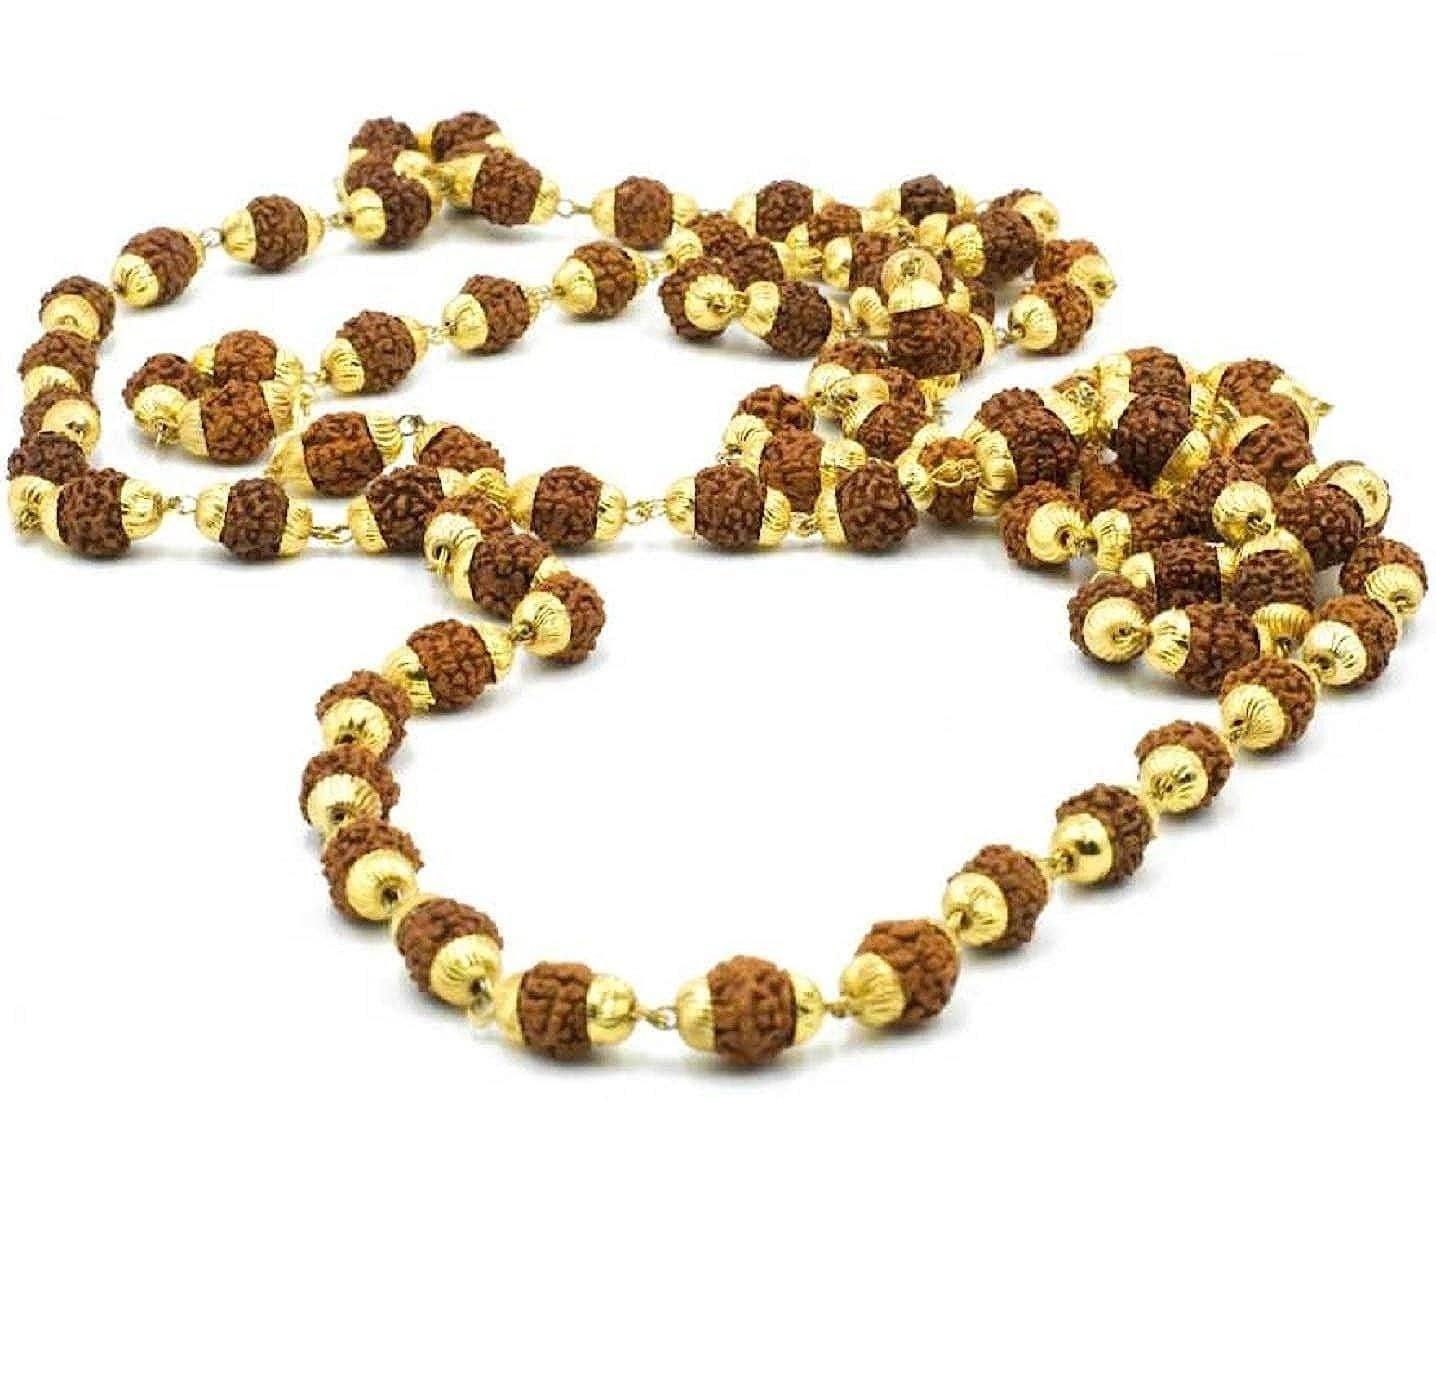
Jaipur gemstone- Gold Cap With Rudraksha Rudraksha Mala For Men| Natural Rudraksha Jaap mala
Type: Necklaces & Pendants
Brand: JAIPUR GEMSTONE
Price: Rs. 899
 Anyone, irrespective of gender, cultural, ethnic, geographical or religious backgroundÂ can wear Rudraksha. They are intended for persons at any stage in life irrespective of mental and physical condition. It can be worn by children, students, the elderly and ill for many benefits.Rudraksha strengthens our mind to fight all odds in life. Often due to ignorance, people associate the Rudraksha with any another religious product butÂ various scientific research conducted world-wide have time and again proved that Rudraksha due to its Electro-Magnetic properties works magically on our body.Rudraksha Acts as a protective shield for the body.Radiates special energy that has a positive effect on the body, mind, and soul.Mitigates negative karma.Improves concentration.Removes harmful planetary effects.Brings peace and harmony.
Included: Box